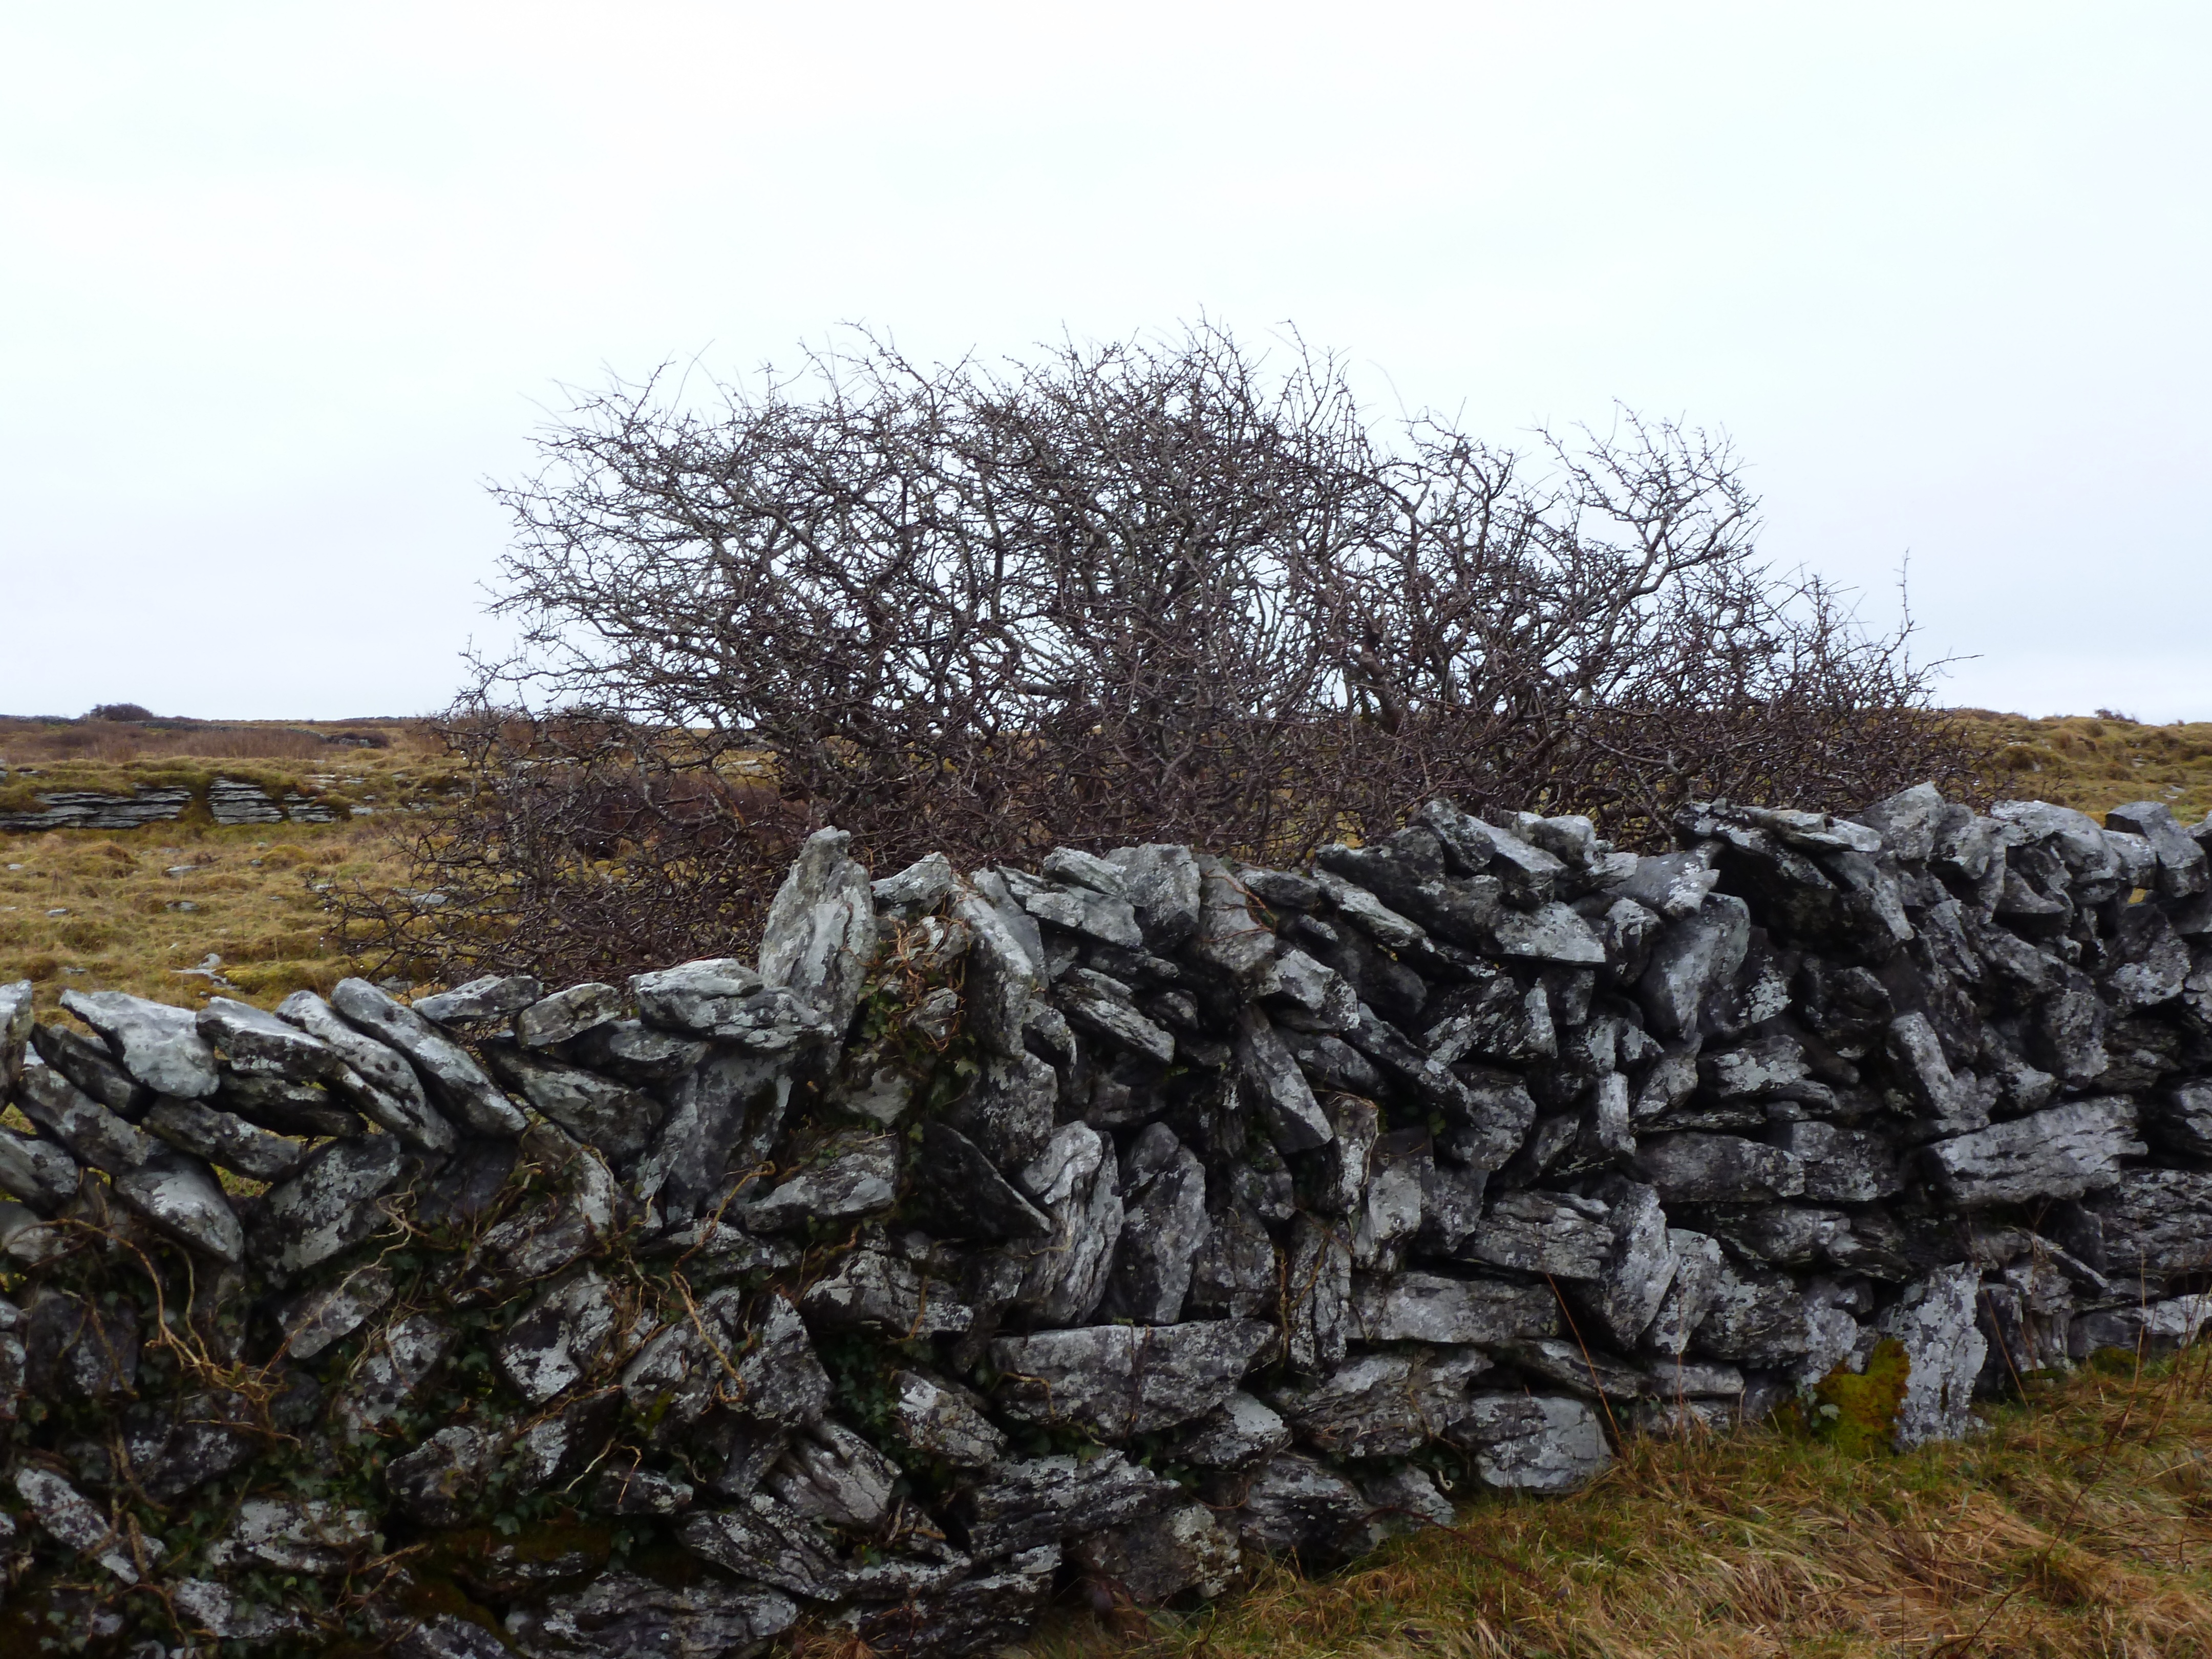
landscape, tree, nature, rock, wood, old, wall, stone, brown, stone wall, material, grey, geology, ruins, boulder, day, ireland, burren